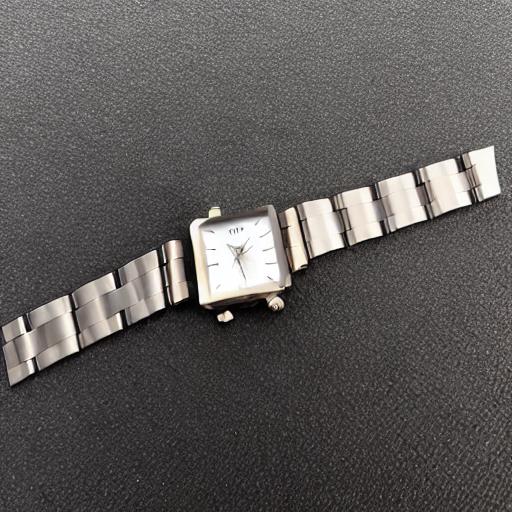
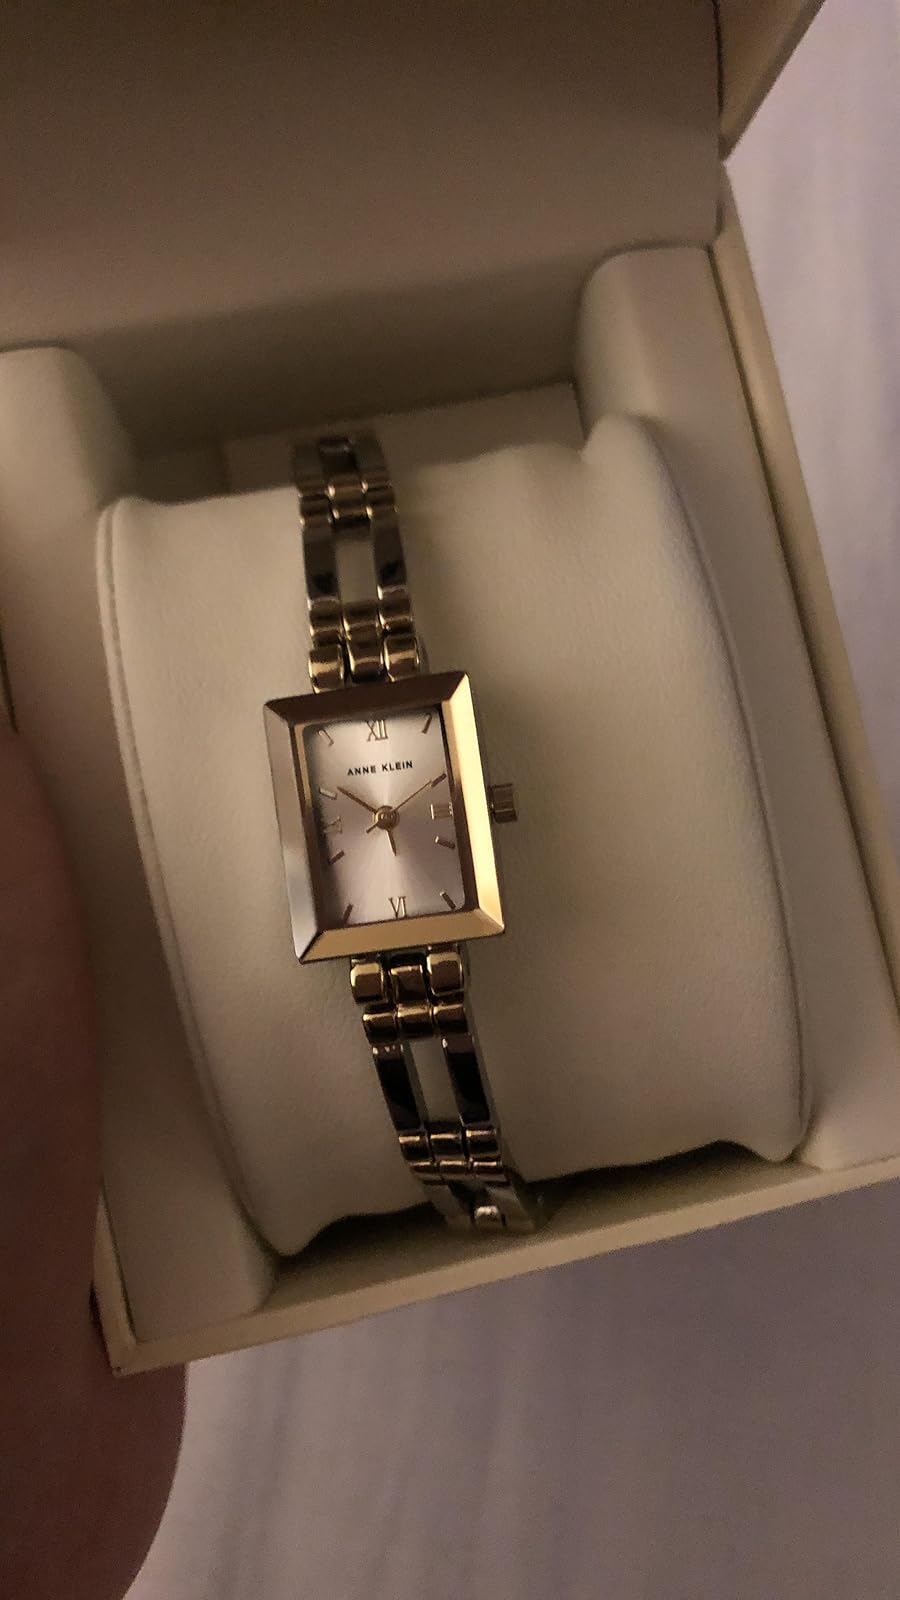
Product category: accessories_watch
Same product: no